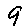
Label: 9